Telok Mas

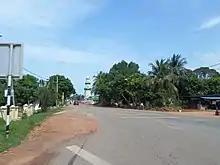
Telok Mas

Telok Mas is a small town in Melaka Tengah District, Malacca, Malaysia.